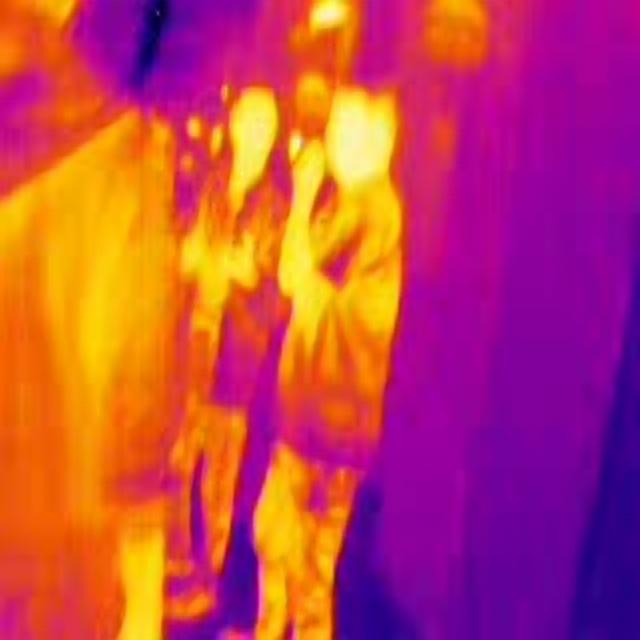
Detected objects:
label: person
label: person
label: person